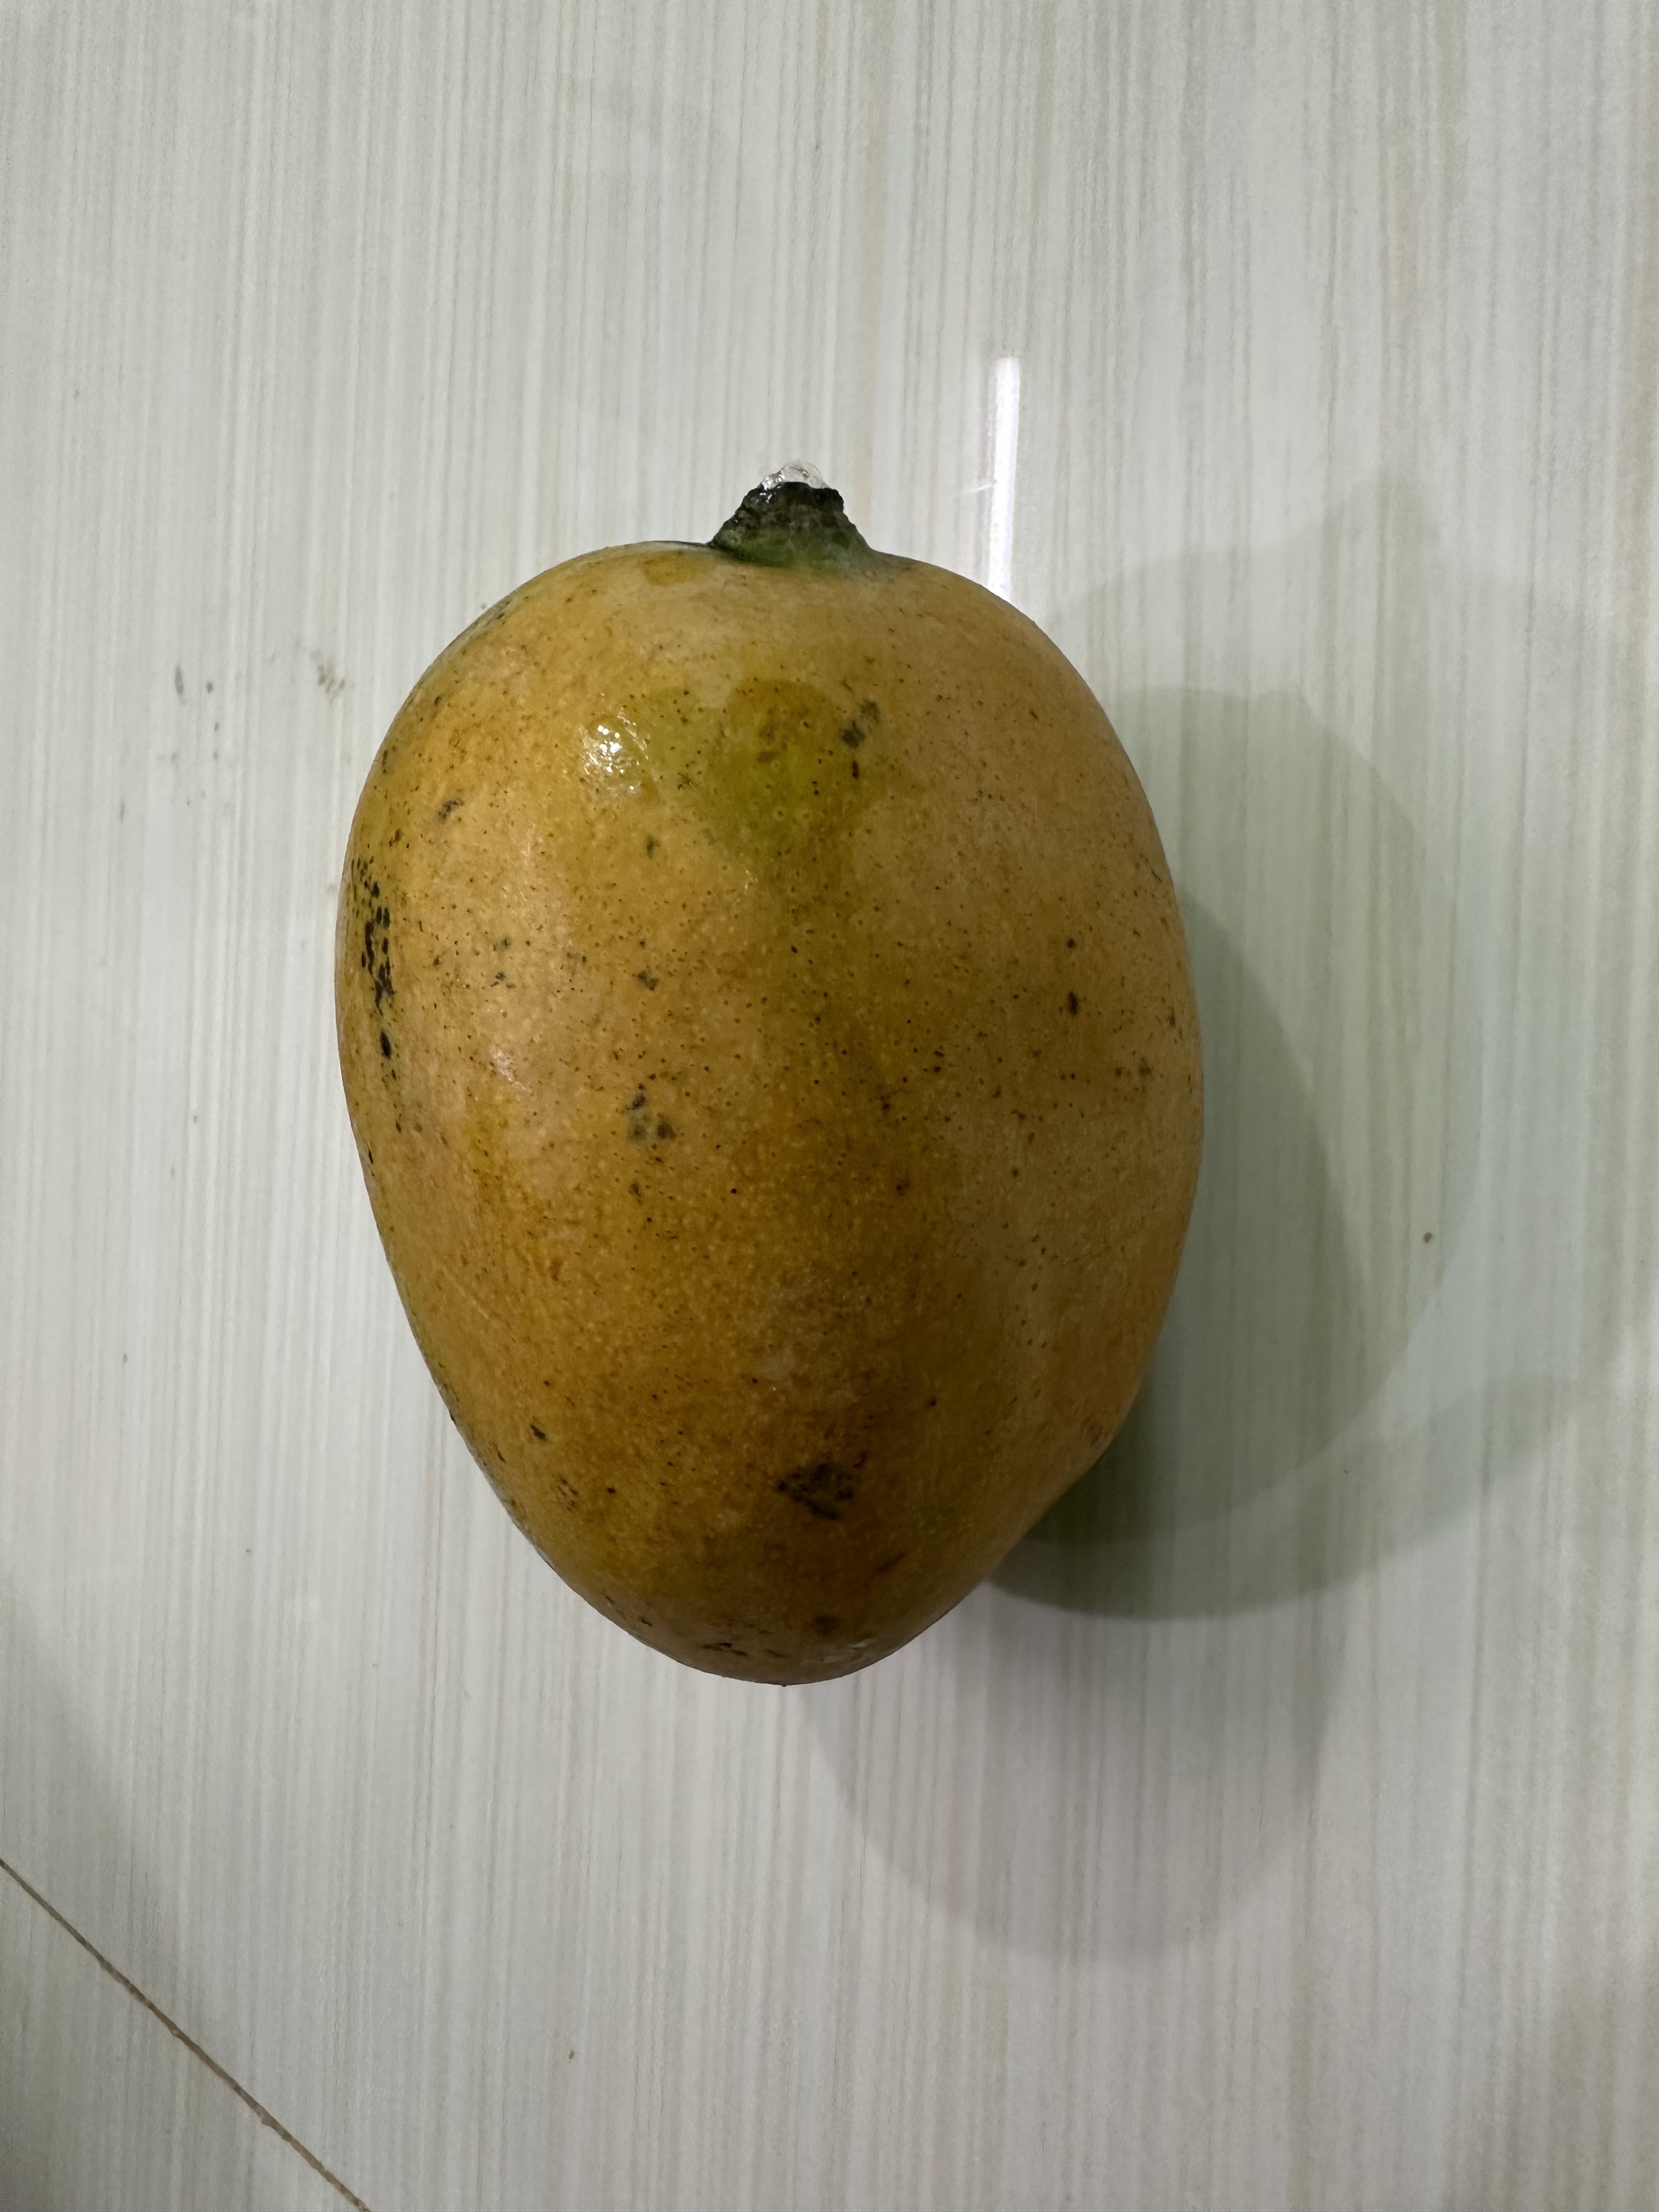
Mango variety: Nilambori